2012 United States Senate election in Wisconsin

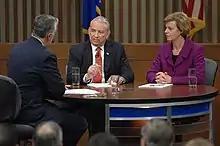
Thompson and Baldwin with WISN-TV's Mike Gousha at the October 26 debate.

Baldwin and Thompson agreed to three debates: September 28, October 18 and 26, all broadcast statewide, and nationwide through C-SPAN.